Gloucester Road tube station

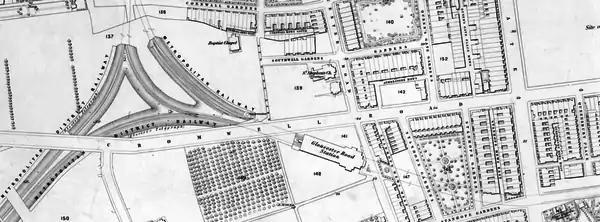
Ordnance Survey map showing the newly constructed Gloucester Road station, 1869

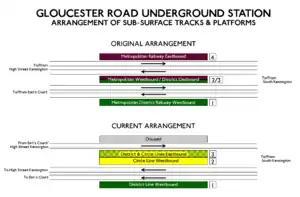
Original and current layout of sub-surface platforms

The station was opened as "Brompton (Gloucester Road)" on 1 October 1868 by the Metropolitan Railway (MR, later the Metropolitan line) when it opened an extension from Paddington (Praed Street) (now Paddington). The station acted as the temporary terminus of the railway until 24 December 1868 when the MR opened tracks to South Kensington to connect to the first section of the District Railway (DR, later the District line) which opened on the same day from South Kensington to Westminster. The station was provided with four platforms sheltered by an elliptical glazed iron roof. A two-storey station building in cream-coloured brick with arched windows and an ornamental balustrade at roof level was built at the eastern end. Initially, the MR operated all services over both companies' tracks.